Lustratio

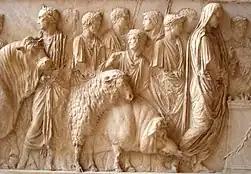
Romans sacrificing a pig, a sheep, and a bull during a "suovetaurilia"

Lustratio was an ancient Greek and ancient Roman purification ritual. It included a procession and in some circumstances the sacrifice of a pig ("sus"), a ram ("ovis"), and a bull ("taurus") ("suovetaurilia"). The name is the source of English "lustration" (a purification).